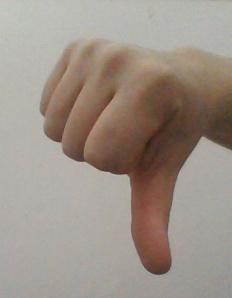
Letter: waw